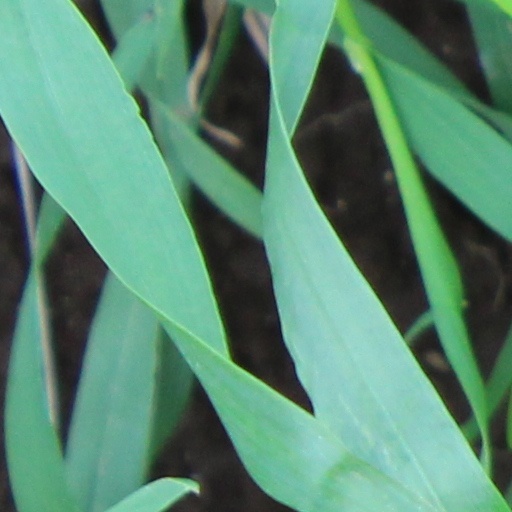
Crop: wheat